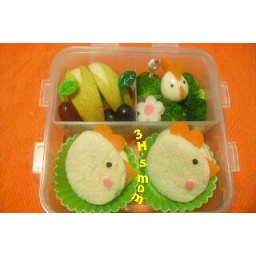
chickens in a box